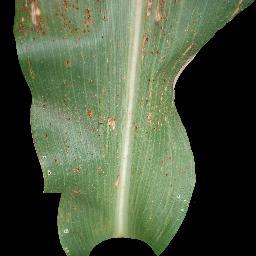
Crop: corn
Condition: (maize)_common_rust